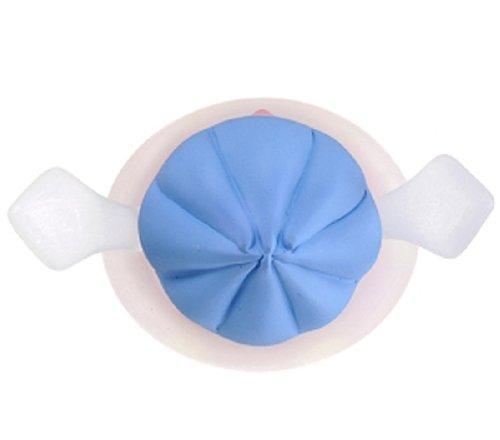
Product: Takaratomy Official Pokemon X and Y MC-013 Inkay/Maaiika Action Figure, 2"
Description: Officially Licensed Figure by Takaratomy.
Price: $11.99
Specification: ProductDimensions:2x2x2inches|ItemWeight:0.16ounces|ShippingWeight:0.32ounces(Viewshippingratesandpolicies)|ASIN:B00DDE5AQ4|Itemmodelnumber:478195|Manufacturerrecommendedage:13-15years